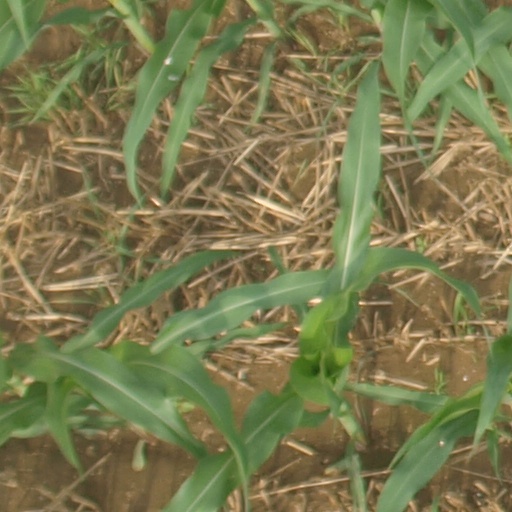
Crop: maize; corn